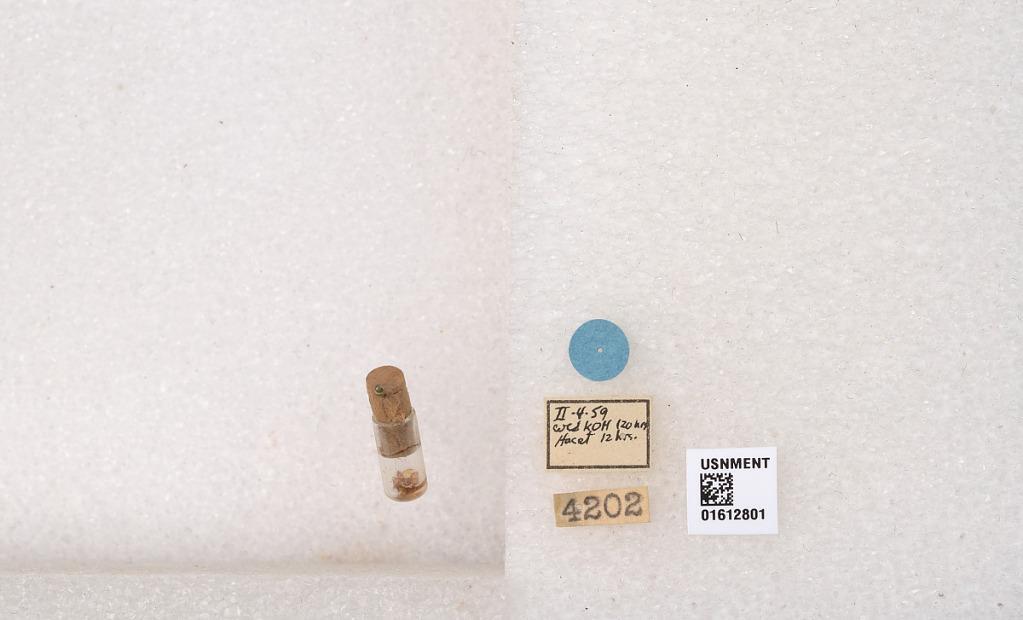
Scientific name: Xylocopa (Neoxylocopa) bahamensis Moure & Hurd
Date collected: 1959-2-4